Oleh Osukhovskyi

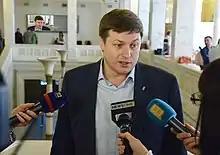
Osukhovskyi in 2016

Osukhovskyi joined the Social-National Party of Ukraine in 1998. Following Oleh Tiahnybok's election as People's Deputy of Ukraine in the 1998 Ukrainian parliamentary election Osukhovskyi worked as an intern for him. He also served on the Kamianka-Buzka Raion Council from 2006 to 2010, and was a deputy of the Rivne Oblast Council from 2010 to 2012. He was elected chairman of the Rivne Oblast division of Svoboda twice, once in 2010 and once in 2015.